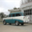
Label: automobile